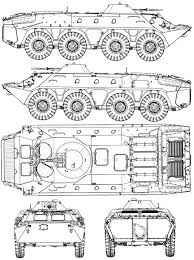
Label: BTR